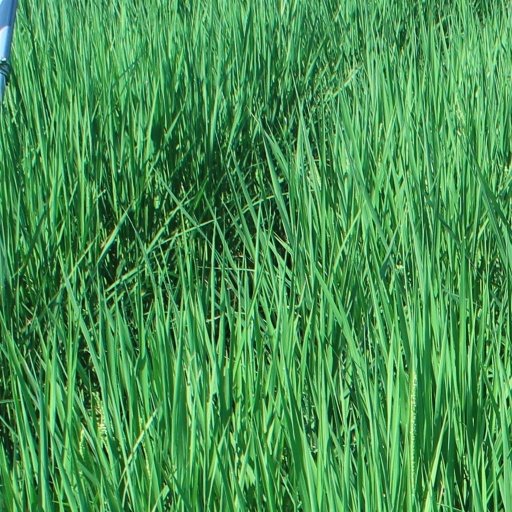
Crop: rice